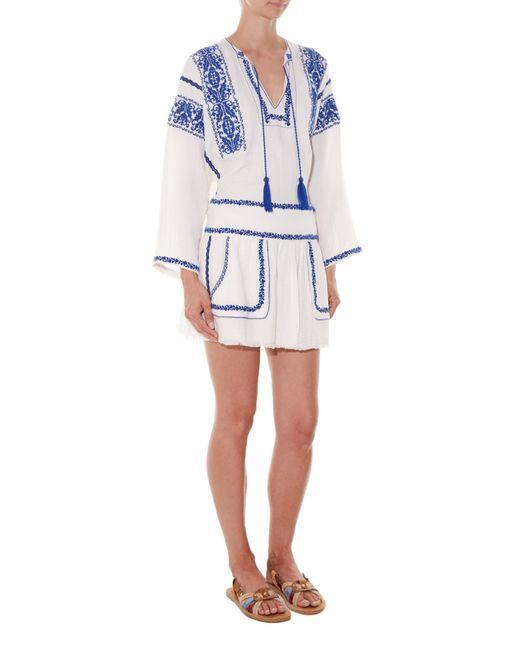
Lässiges, cremefarbenes, kurzes, langärmliges Leinenkleid für Damen mit blauen Stickdetails und einzigartigen flachen Sandalen